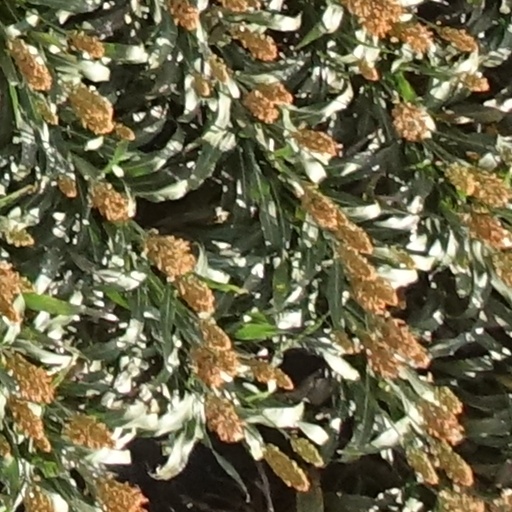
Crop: sorghum